Question: Please indicate a possible affordance area of the jump_skateboard that can be used for standing
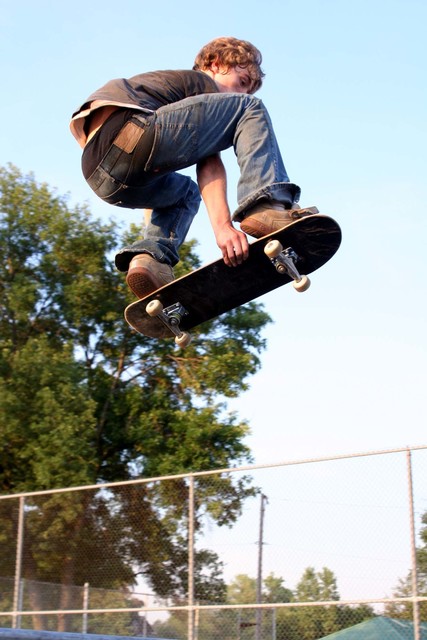
Answer: [117.5, 209, 338.5, 363]